Koo Chung

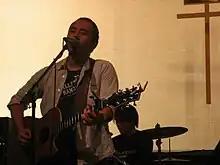
Koo Chung

Koo Chung is a Korean American Christian singer-songwriter. Beginning his career with the band Broken for Good in Boston, MA, Chung moved to New York City to start and run his own studio and label, Broken for Good Records.